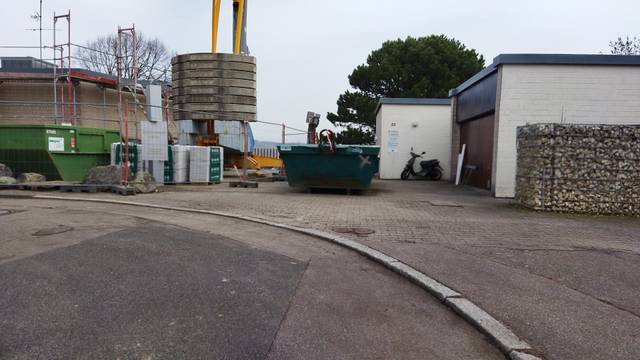
Region: Germany
Coordinates: 49.147, 9.189